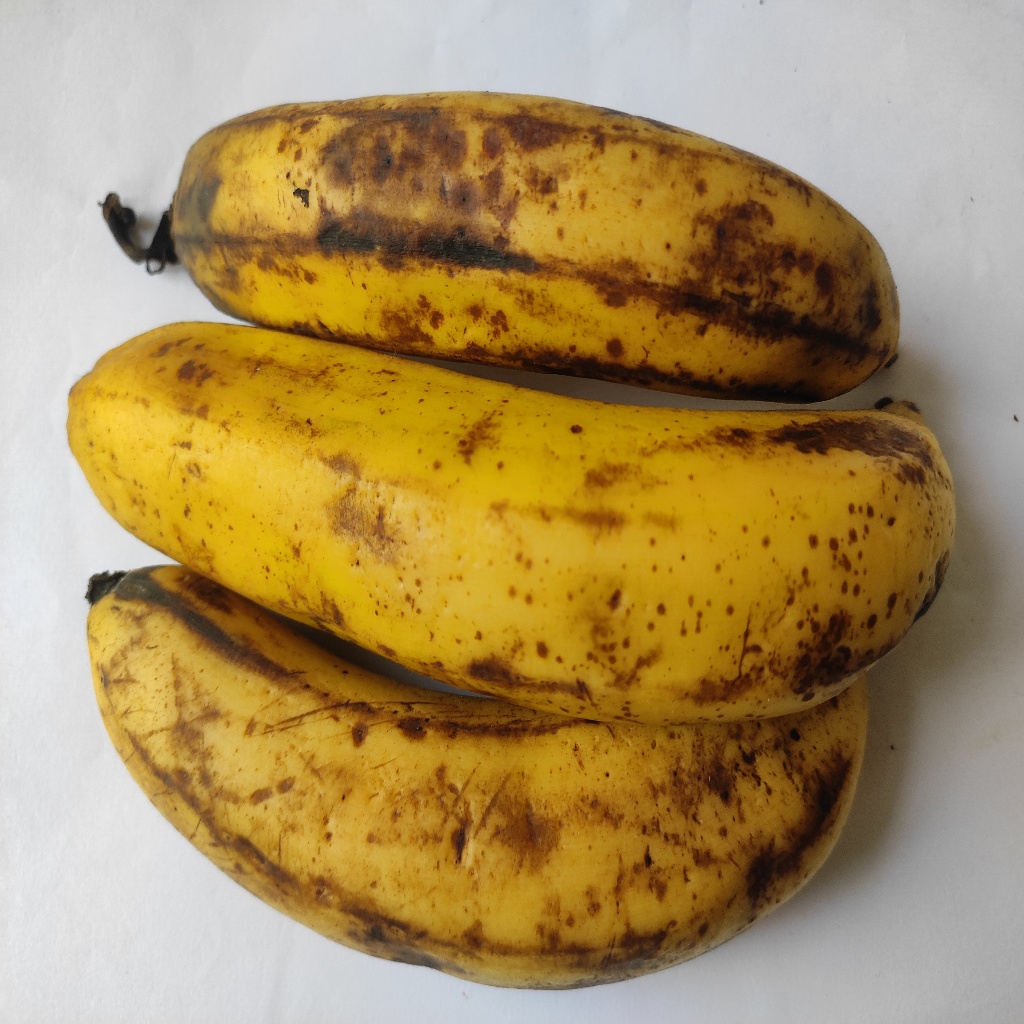
Crop: banana
Quality class: Class_B